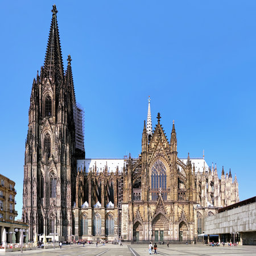
german city on the south side